Yinnar, Victoria

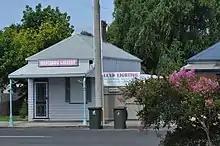
Matchbox Gallery

Arc Yinnar is an art resource collective which includes a gallery featuring local and national artists. It also includes studio spaces for use by local artists. It also has an art and craft gift shop featuring the work of Gippsland artists.